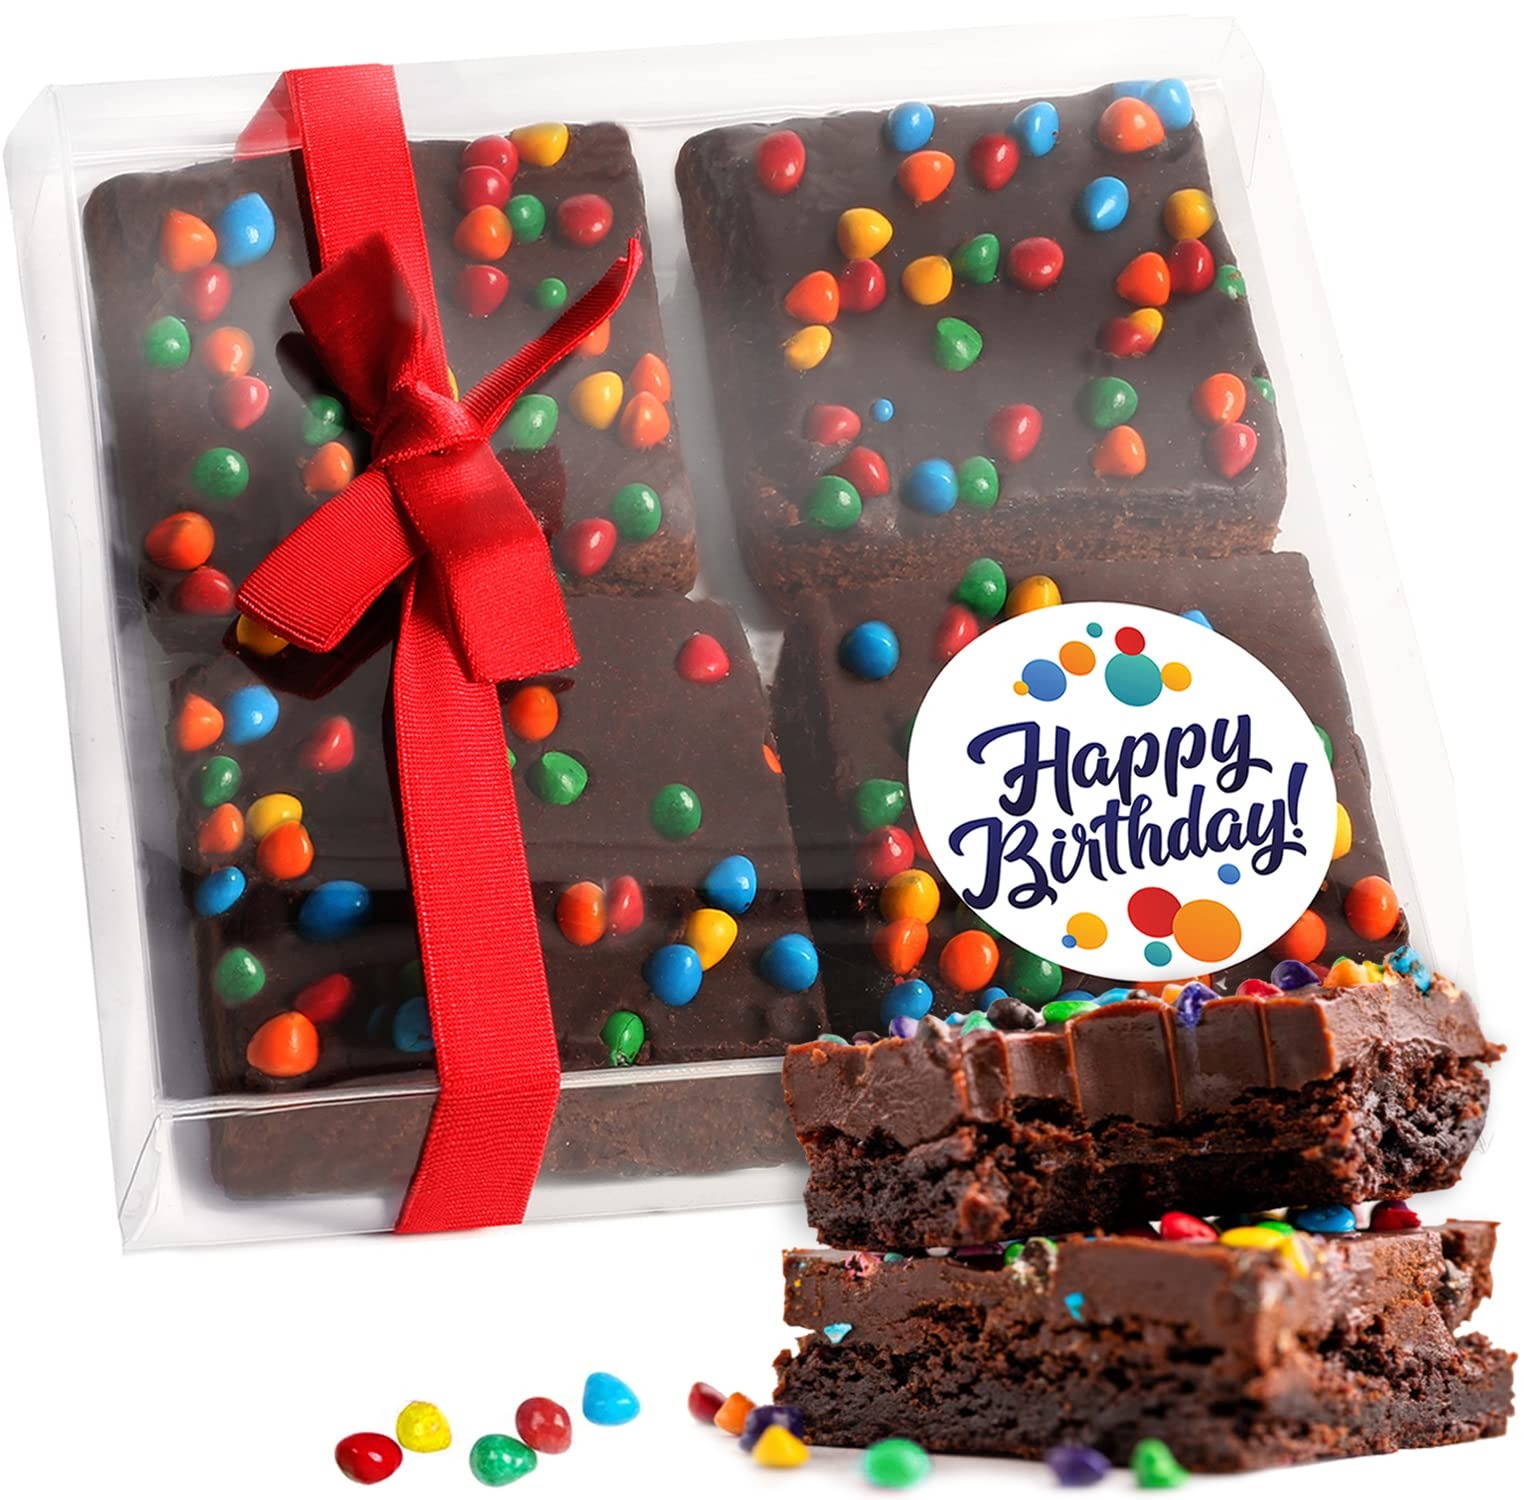
Item Name: Birthday Gift Basket Chocolate Brownies Food Gift For Men Women Cake Package | Nut Free | Kosher
Bullet Point 1: 4 Delicious Birthday Chocolate Brownies made with the freshest ingredients.
Bullet Point 2: Each fudgy brownie are individually wrapped and the packaged is packed in bubble wrap to insure a safe journey to you.
Bullet Point 3: This Birthday gift basket will surely bring a smile to someone special of any age. Men, Women, children, boys or girls alike will enjoy this fun package of brownie Cookies.
Bullet Point 4: Nut Free, Dairy Free. Kosher Dairy.
Product Description: 4 Delicious Birthday Chocolate Brownies made with the freshest ingredients. Each fudgy brownie are individually wrapped and the packaged is packed in bubble wrap to insure a safe journey to you. This Birthday gift basket will surely bring a smile to someone special of any age. Men, Women, children, boys or girls alike will enjoy this fun package of brownie Cookies. Kosher Pareve. Made Locally in the USA. Nut Free, Dairy Free.
Value: 8.8
Unit: Ounce

Price: 14.99